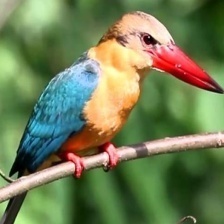
Species: STORK BILLED KINGFISHER
Scientific name: PELARGOPSIS CAPENSIS